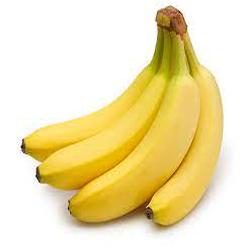
Label: Banana